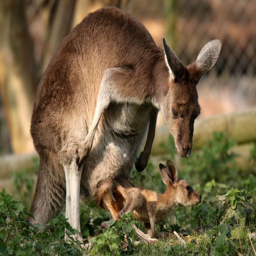
a joey emerged into the sunshine recently .